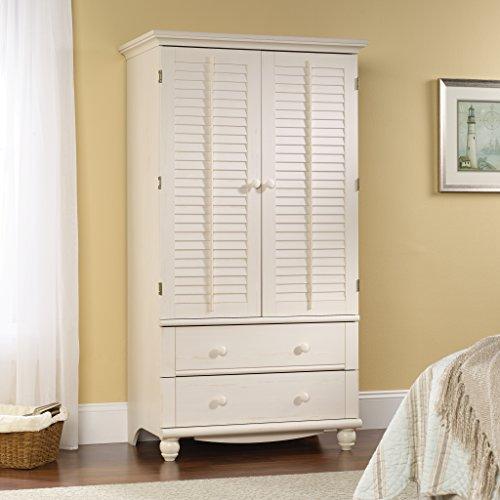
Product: Sauder Harbor View Armoire, For TV's up to 32", Antiqued White Finish
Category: Home & Kitchen | Furniture | Kids' Furniture | Armoires & Dressers
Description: Antiqued White finish.
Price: Total price:
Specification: ProductDimensions:39.4x21.6x71.7inches|ItemWeight:94.3pounds|ShippingWeight:94.3pounds|Department:Office|Manufacturer:SauderWoodworking|ASIN:B001DKTKDO|Itemmodelnumber:158036